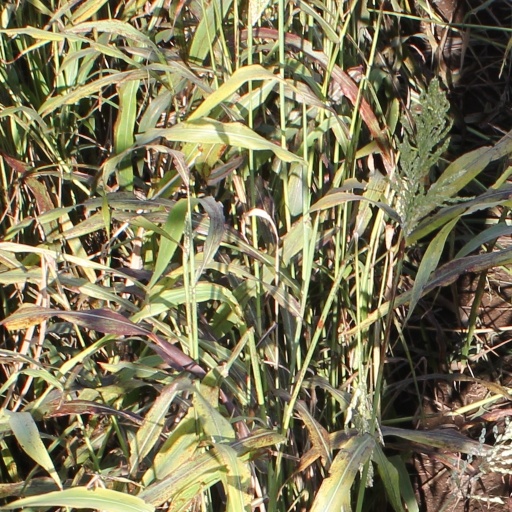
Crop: sorghum